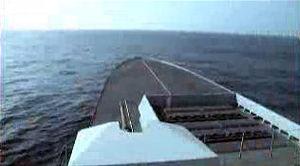
La frégate Forbin est une frégate de défense aérienne, navire-jumeau du Chevalier Paul de la classe Horizon de la Marine nationale. Ce type de navire a pour principale mission l'escorte et la protection d'un groupe aéronaval constitué autour d'un porte-avions, généralement le Charles-de-Gaulle de la marine nationale ou l'un des porte-avions de l'US Navy ou d'une opération amphibie menée par des bâtiments de projection et de commandement. Sa spécialité est le contrôle de la circulation aérienne en zone de guerre mais il peut également intervenir dans un contexte de crise, en protection de navires peu ou pas armés. Les frégates Horizon telles que le Forbin sont les plus puissants bâtiments de surface que la France ait jamais construits. Son indicatif visuel est D620. Elle est en service depuis la fin de l'année 2008.
La frégate Chevalier Paul est une frégate de défense aérienne, navire-jumeau du Forbin, de la classe Horizon de la Marine nationale. Son numéro de coque est D621.
Un système de lancement vertical est un dispositif de lancement de missiles utilisé originellement à bord de navires ou sous-marins permettant comme son nom l'indique de tirer des missiles à la verticale depuis ceux-ci sans utiliser de rampe de lancement; dans les années 2010, certains sont installés dans des bases à terre. Contrairement aux anciens lanceurs de missiles qui ne peuvent tirer que leur armes dédiées, il dispose de plusieurs blocs permettant d'insérer divers types de missiles pour une plus grande polyvalence.